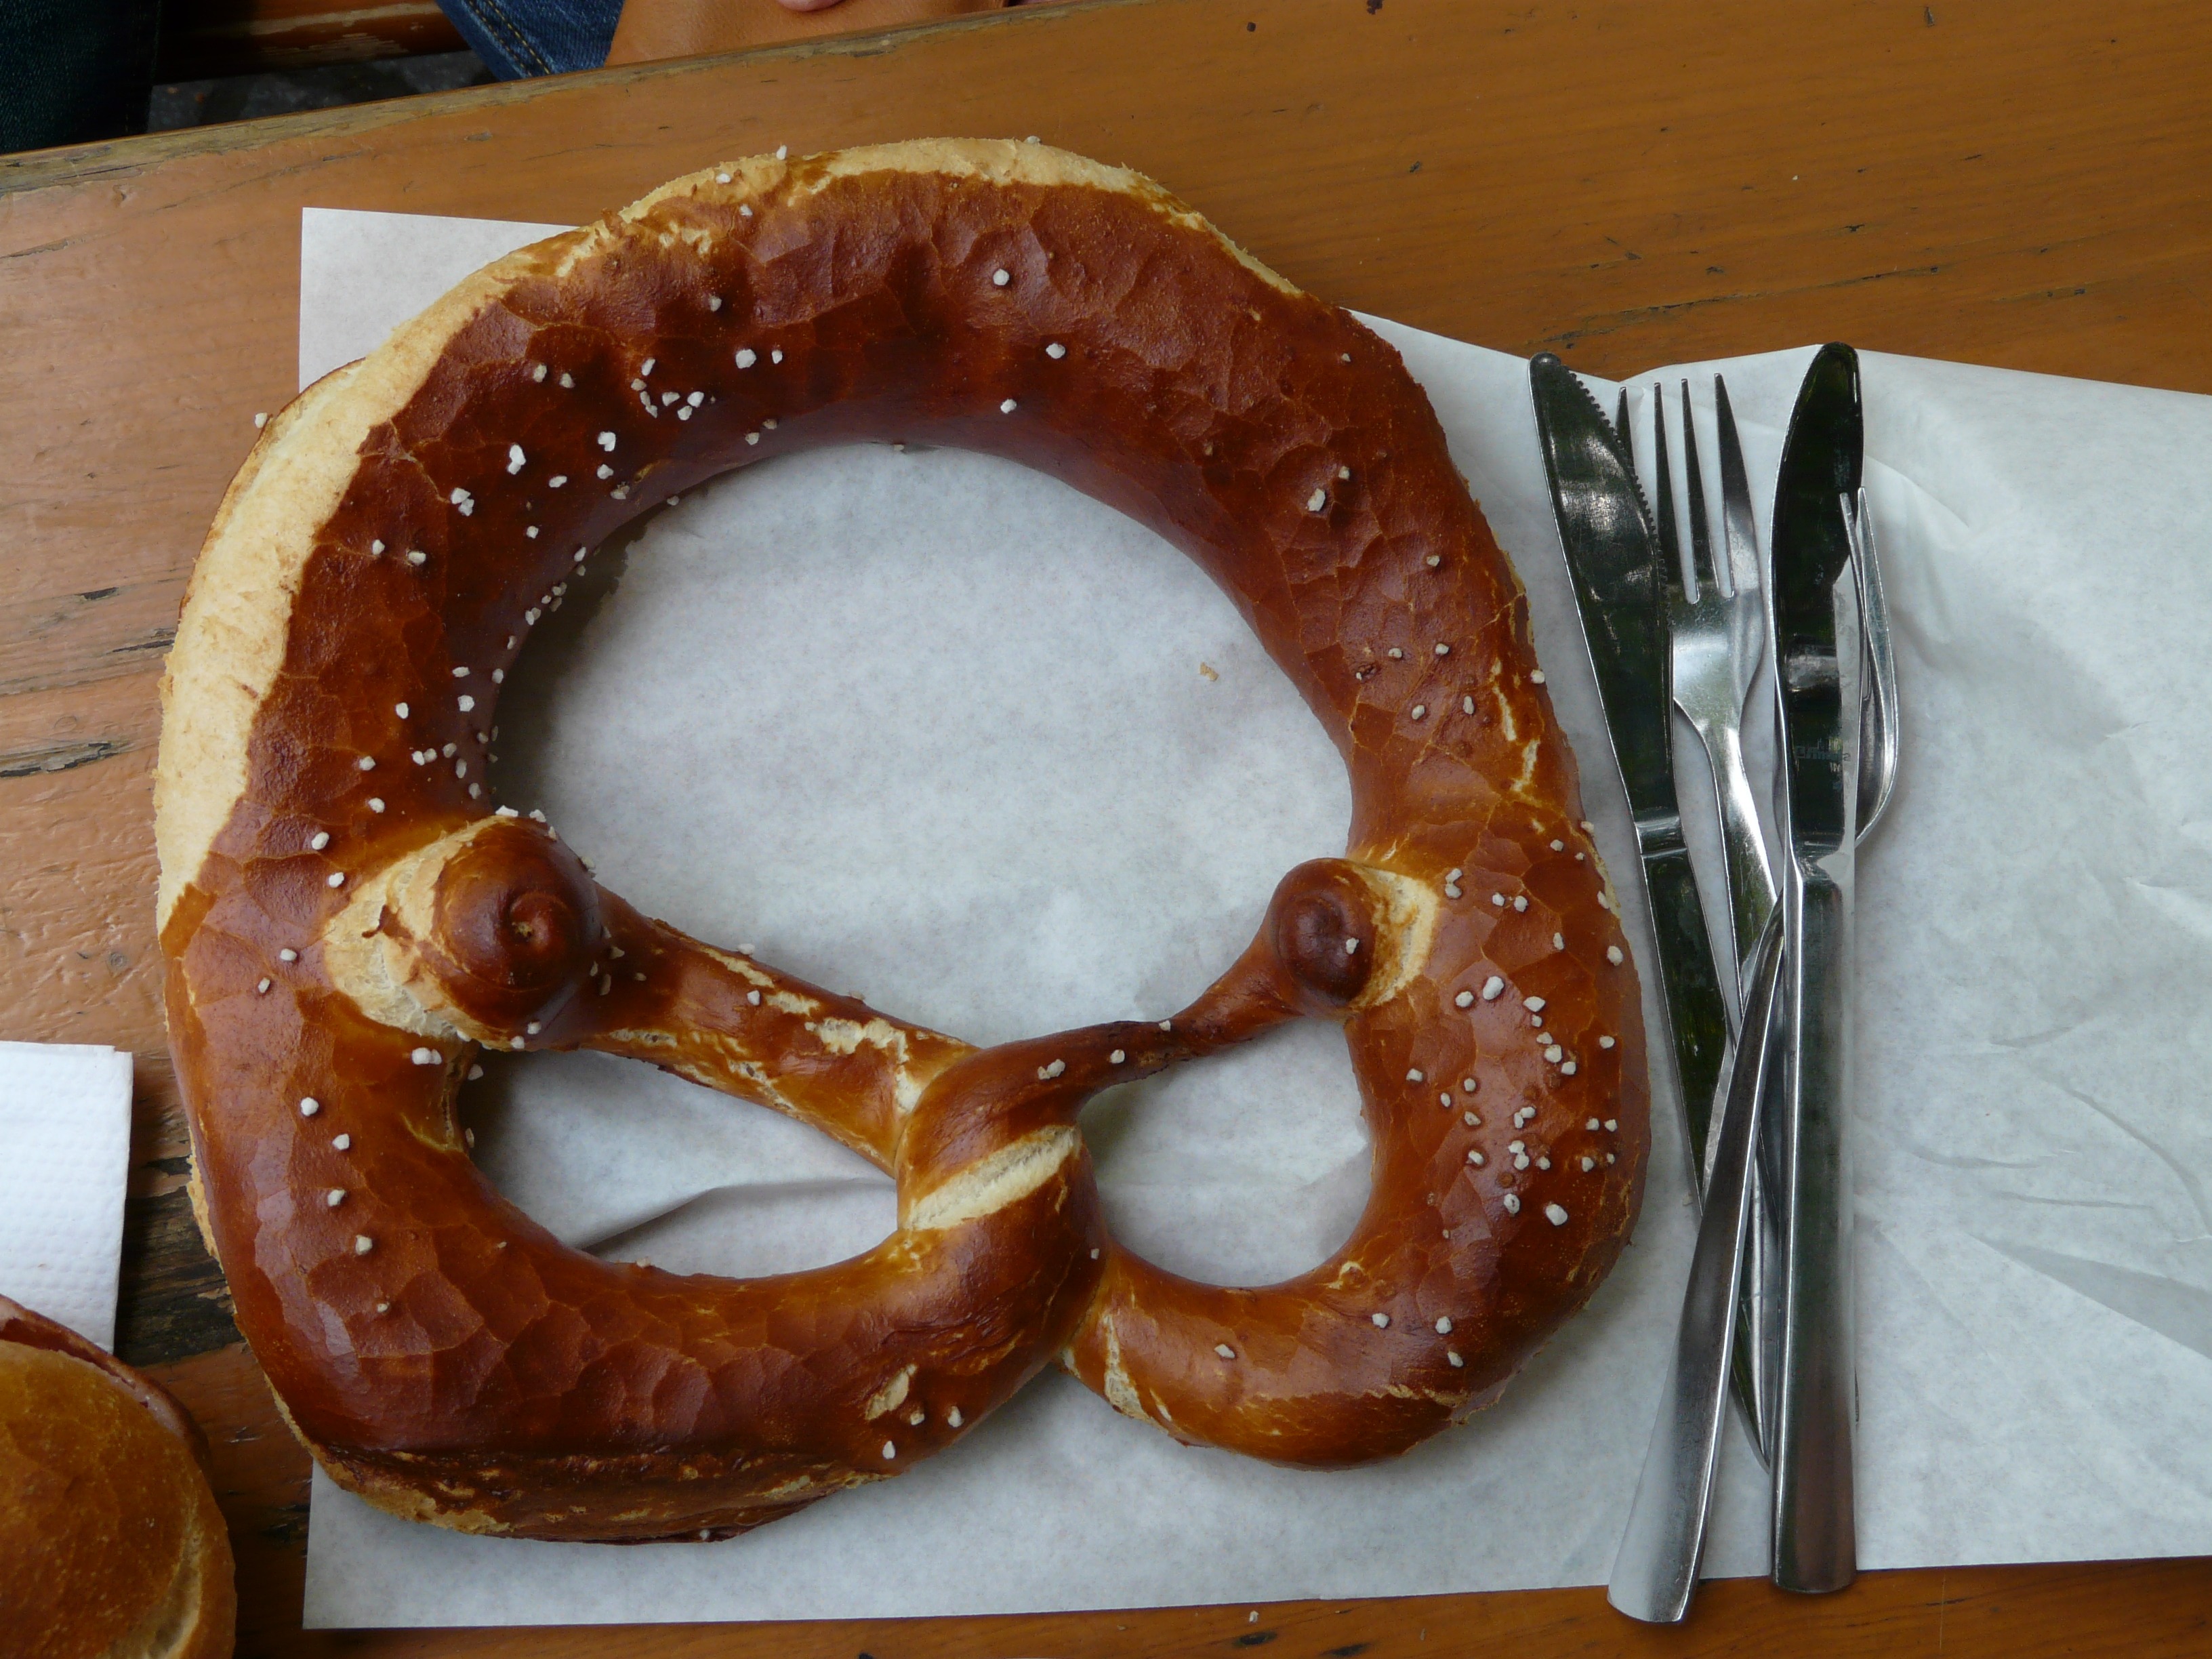
dish, meal, food, produce, breakfast, baking, dessert, delicious, bread, doughnut, pastries, salty, traverse, crispy, pretzel, baked goods, danish pastry, devoured, gebildbrot, snack food, pastry form, laugig